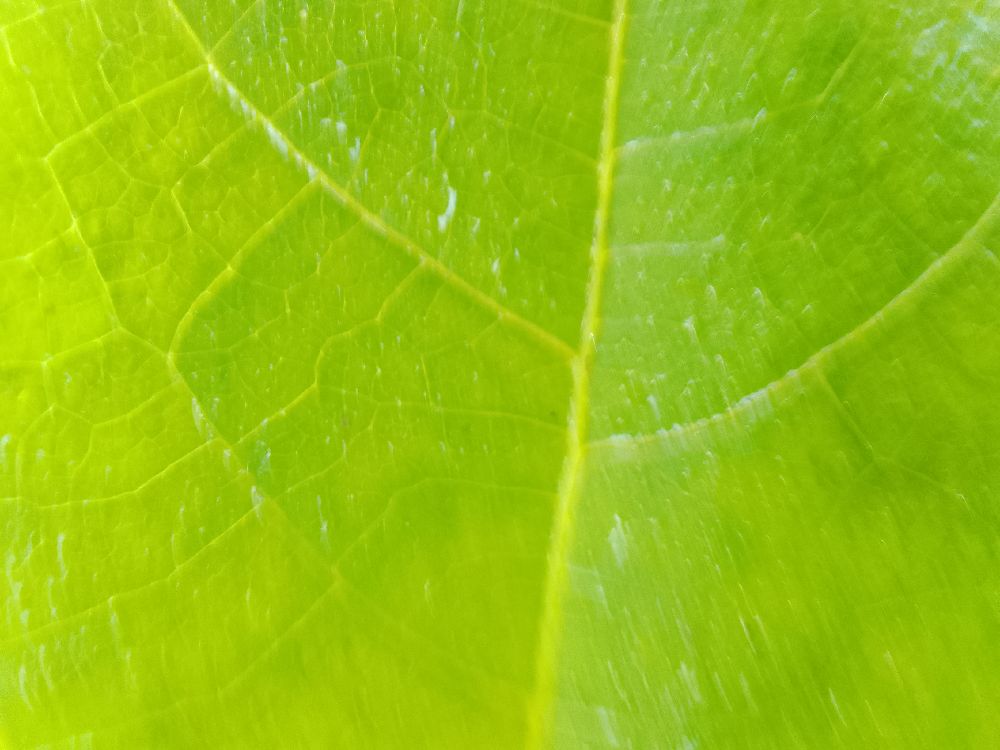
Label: healthy